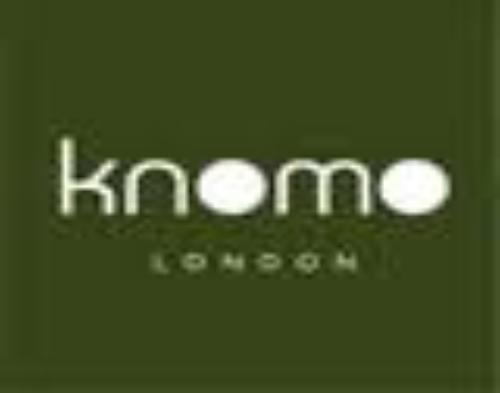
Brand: Knomo
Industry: Clothes